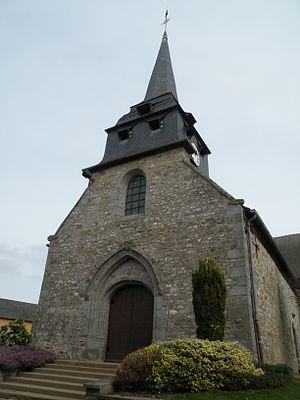
Porche d’entrée de l’église Saint-Melaine de Vignoc. Brezhoneg: Antre iliz Sant-Melani e Gwinieg.